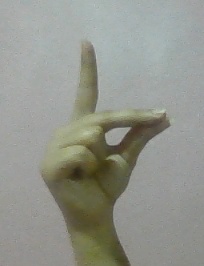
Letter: ta